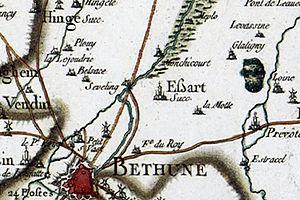
Extrait de la carte de Cassini (région d'Essars)
Essars est une commune française située dans le département du Pas-de-Calais en région Hauts-de-France, près de Béthune.